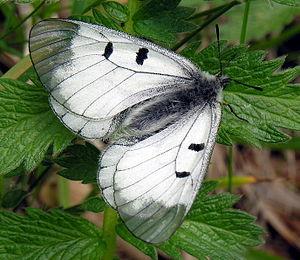
Le Semi-Apollon est une espèce d'insectes lépidoptères de la famille des Papilionidae, de la sous-famille des Parnassiinae et du genre Parnassius.